Apo Kayan people

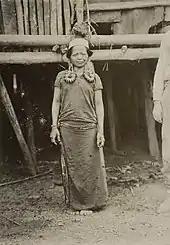
A photo of a Dayak Kenyah woman from the Apo Kayan region (upper Bulungan Regency), central Borneo (now North Kalimantan), Indonesia taken by Anton Willem Nieuwenhuis during the Commission's Trip to central Borneo, circa 1898–1900. Photo of .

The Apo Kayan people group are divided into 3 sub-ethic Dayak people, namely:-